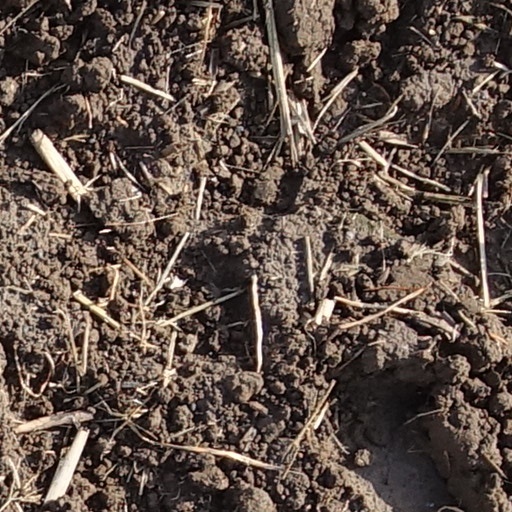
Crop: wheat